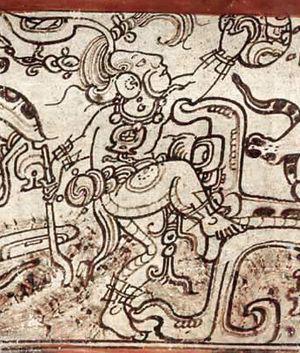
Chac est le nom du dieu de la pluie des Mayas et des Toltèques. Avec sa hache de foudre, Chaac frappe les nuages et déclenche le tonnerre et la pluie. Chaac est l’équivalent du dieu Tlaloc chez les Aztèques.